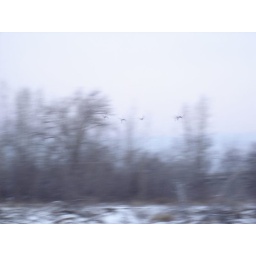
Some birds flying around